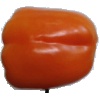
Label: Pepper Orange 1